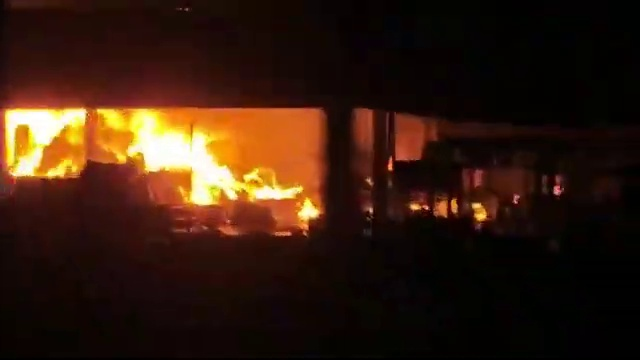
Fire: yes
Smoke: yes